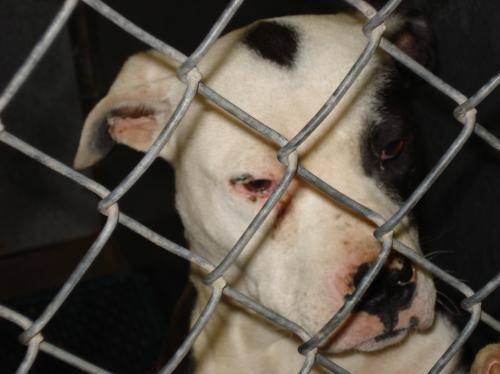
dog